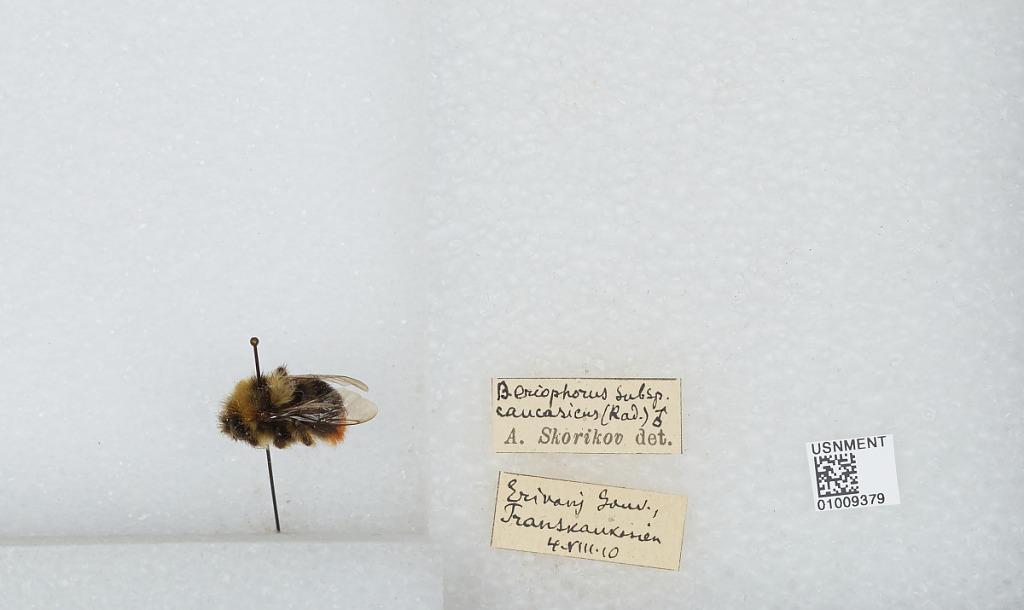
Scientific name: Bombus (Melanobombus) lapidarius lapidarius (Linnaeus)
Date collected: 1910-8-4
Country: Armenia
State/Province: Yerevan
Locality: Erevan, Transkaukasien
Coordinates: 40.1814, 44.5144
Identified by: Skorikok, A.